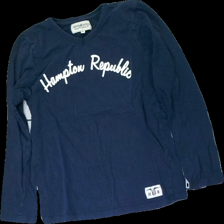
View: front
Type: Top
Category: Children
Brand: Hamton Republic (Kappahl)
Colors: Blue, White
Material: 100% cotton
Pattern: Logo print
Cut: Regular
Size: 158
Season: All
Damage: extra hål pga lösa trådar
Damage 2: extra hål pga lösa trådar
Price range: <50
Recommended usage: Export
Comment: sned söm, urtvättad